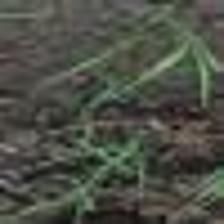
Label: clustered